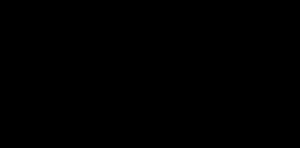
L'algorithme push-relabel, aussi appelé algorithme de Goldberg-Tarjan, est l'un des algorithmes les plus efficaces pour calculer un flot maximum dans un réseau. Il a été publié par Goldberg et Tarjan en 1986. L'algorithme général a une complexité en temps en ; une implémentation plus sophistiquée, utilisant une règle de sélection de sommets par pile a un temps d'exécution en ; une autre règle, celle qui sélectionne le sommet actif le plus élevé permet d'obtenir la complexité. Enfin l'implémentation avec une structure de données introduite par Daniel Sleator et Robert E. Tarjan et appelée arbre dynamique, et notamment avec un link/cut tree donne un temps d'exécution majoré par. Tous ces temps sont meilleurs que la majoration en qui est celle de l'algorithme d'Edmonds-Karp.
En théorie des graphes, un réseau de flot est un graphe orienté où chaque arête possède une capacité et peut recevoir un flot. Le cumul des flots sur une arête ne peut pas excéder sa capacité. Un graphe orienté est souvent appelé réseau en recherche opérationnelle. Les sommets sont alors appelés des nœuds et les arêtes des arcs. Pour qu'un flot soit valide, il faut que la somme des flots atteignant un nœud soit égale à la somme des flots quittant ce nœud, sauf s'il s'agit d'une source, ou d'un puits. Un réseau peut être utilisé pour modéliser le trafic dans un réseau routier, la circulation de fluides dans des conduites, la distribution d'électricité dans un réseau électrique, ou toutes autres données transitant à travers un réseau de nœuds.